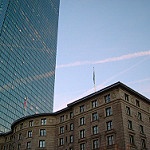
Scene: Outdoor